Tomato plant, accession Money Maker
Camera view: bottom (45 deg); turntable rotation: 150 degrees
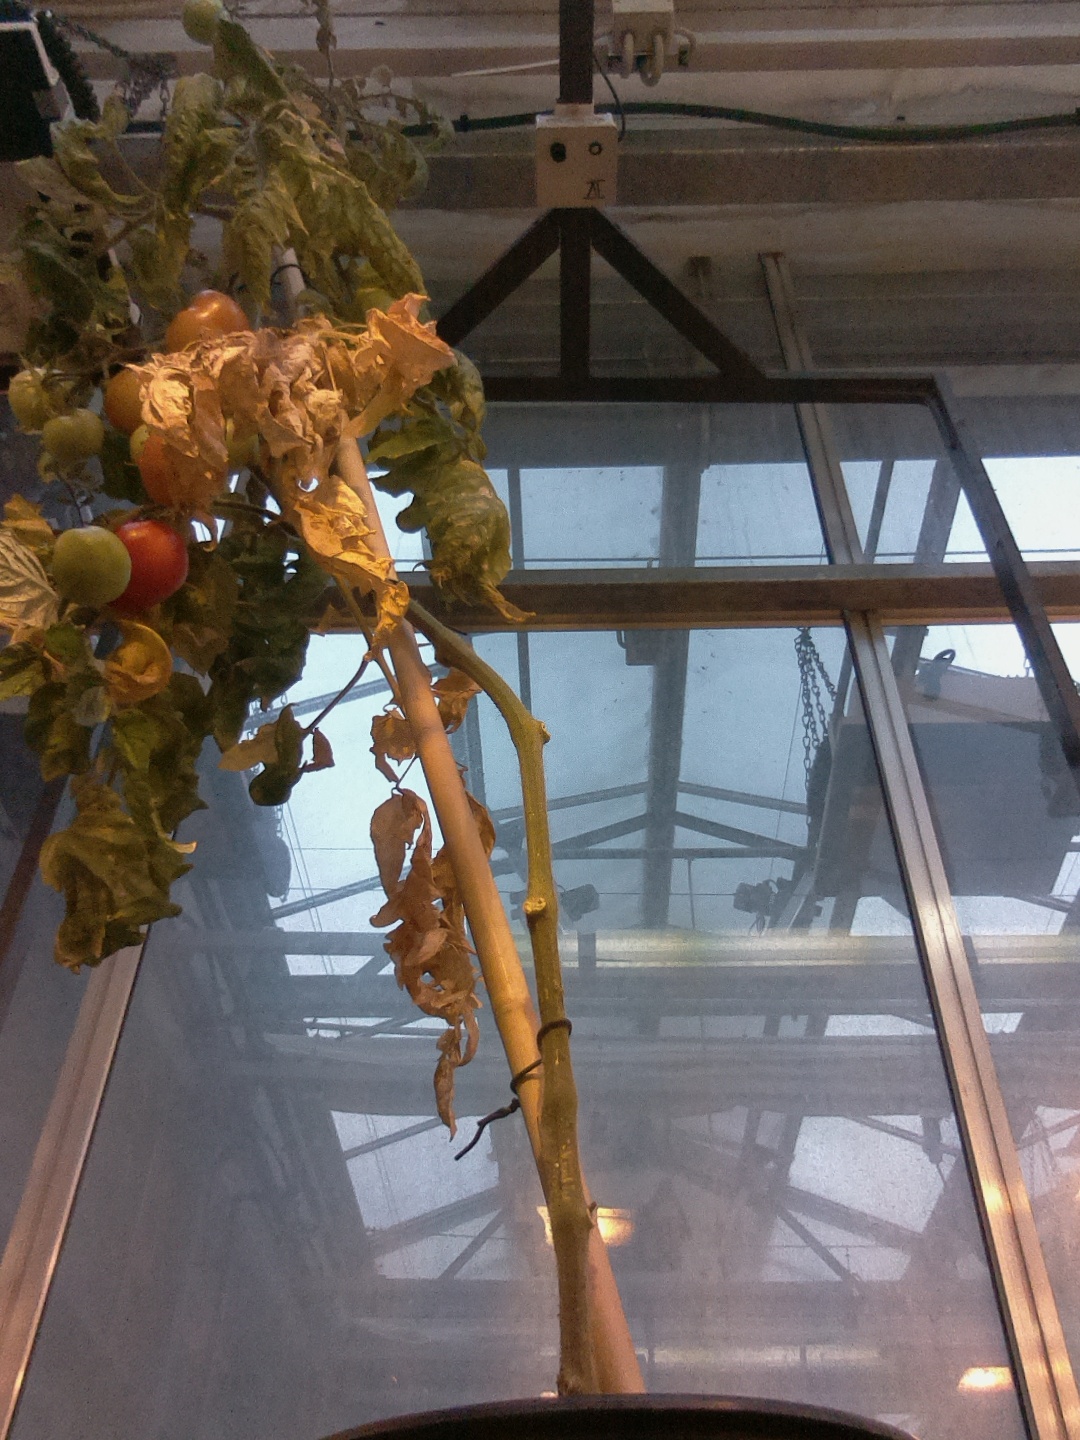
BBCH growth stage 84: 40%-50% of fruits show typical fully ripe color